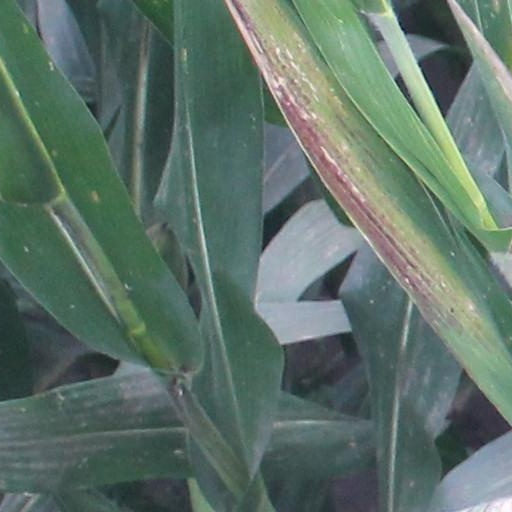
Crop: maize; corn